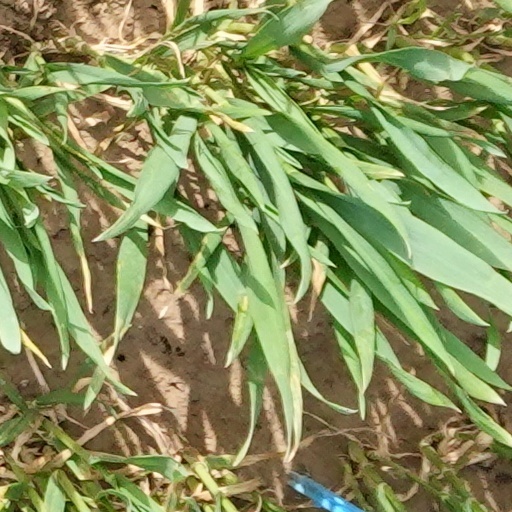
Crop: wheat